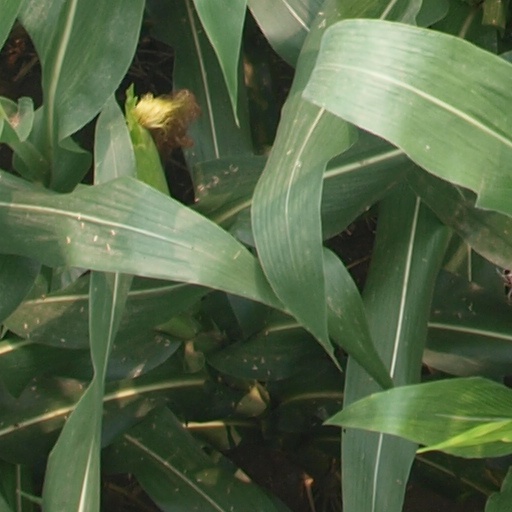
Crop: maize; corn